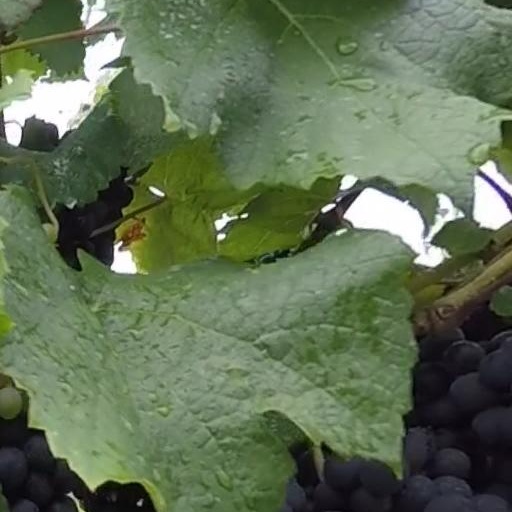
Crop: grape